Graham Brady

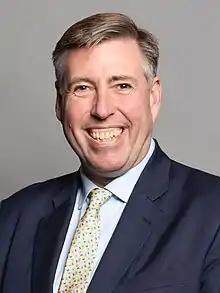
Official portrait, 2020

Graham Stuart Brady, Baron Brady of Altrincham, (born 20 May 1967), is a British politician who served as Member of Parliament (MP) for Altrincham and Sale West from 1997 to 2024. A member of the Conservative Party, he was the chairman of the 1922 Committee from 2010 to 2024, except for a brief period during the 2019 Conservative Party leadership election.